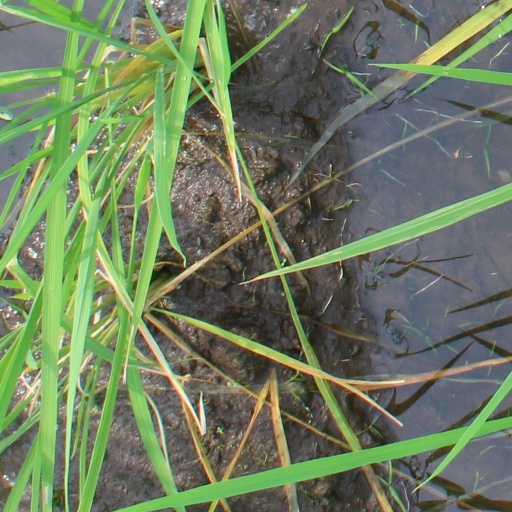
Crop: rice